Oliver Colvile

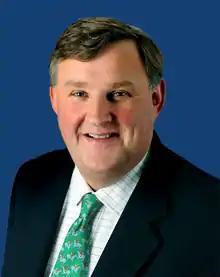
Colville in 2010

Oliver Newton Colvile (born 26 August 1959) is a British politician. He is a former Conservative Member of Parliament (MP) for Plymouth Sutton and Devonport.